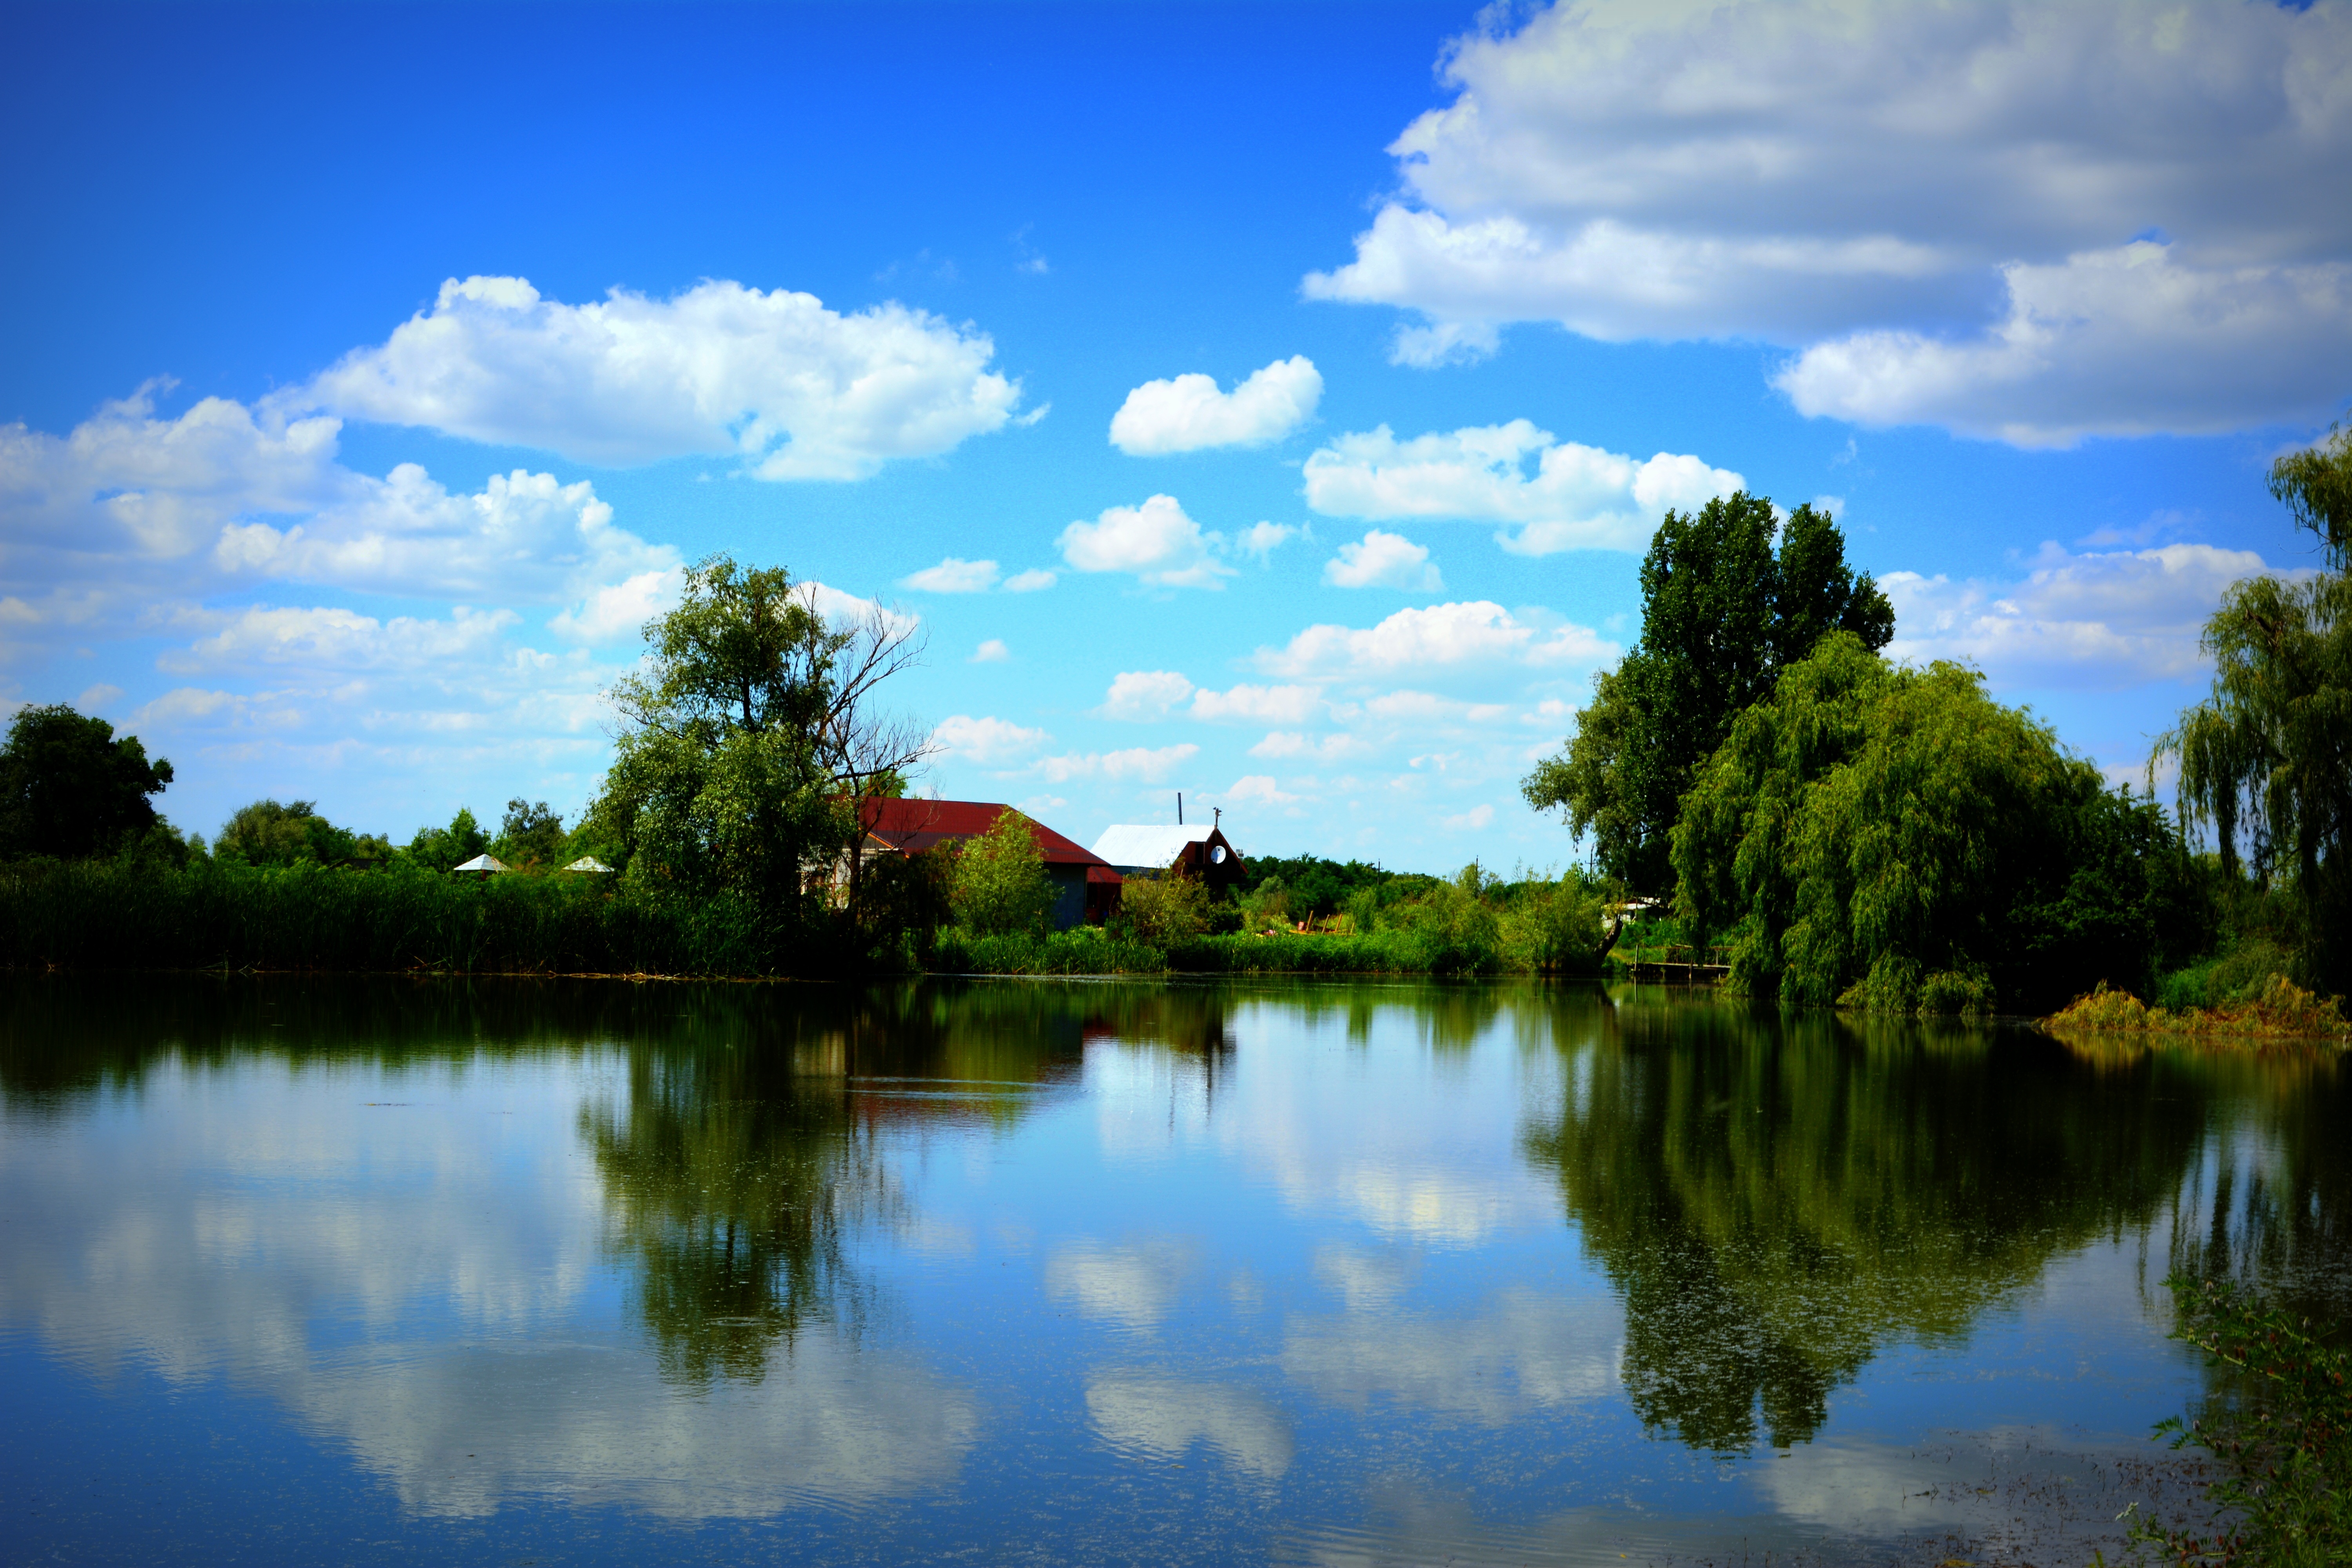
landscape, tree, water, nature, cloud, sky, meadow, lake, river, pond, reflection, blue, reservoir, body of water, willow, mirror, habitat, loch, rural area, woody plant